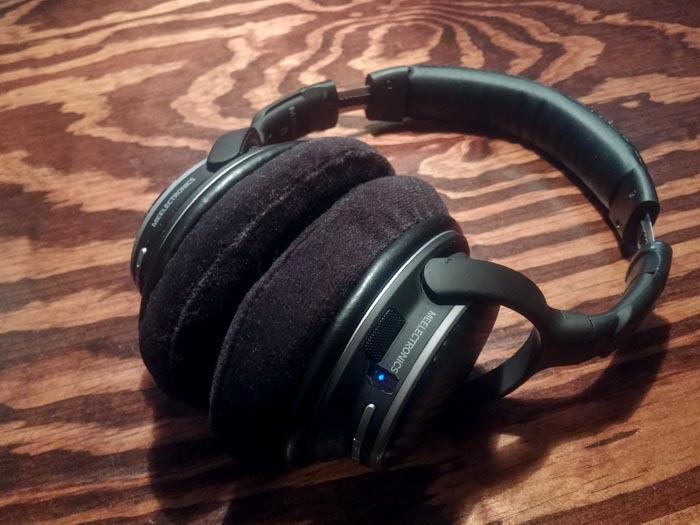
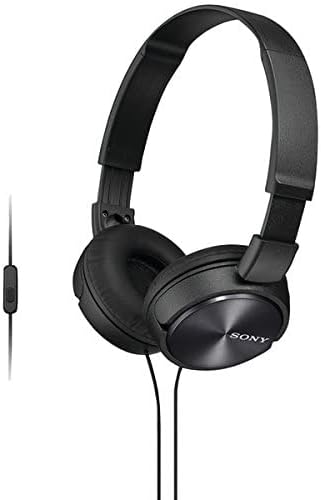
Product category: headphones
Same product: no